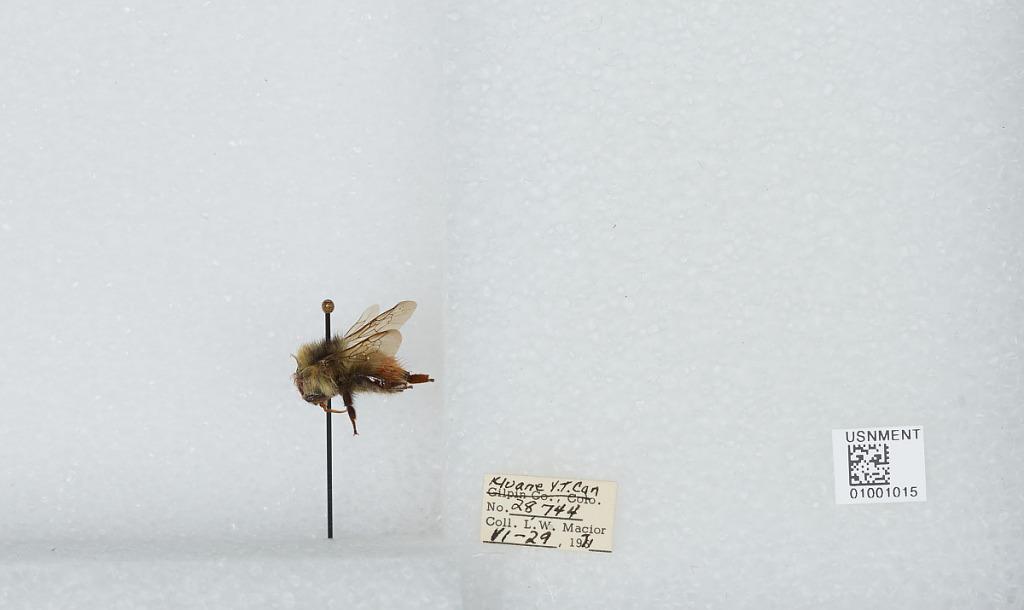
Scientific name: Bombus (Pyrobombus) flavifrons Cresson
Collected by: L. Macior
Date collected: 1971-6-29
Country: Canada
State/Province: Yukon Territory
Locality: Kluane
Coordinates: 60.75, -139.5